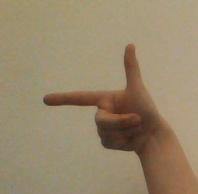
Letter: yaa